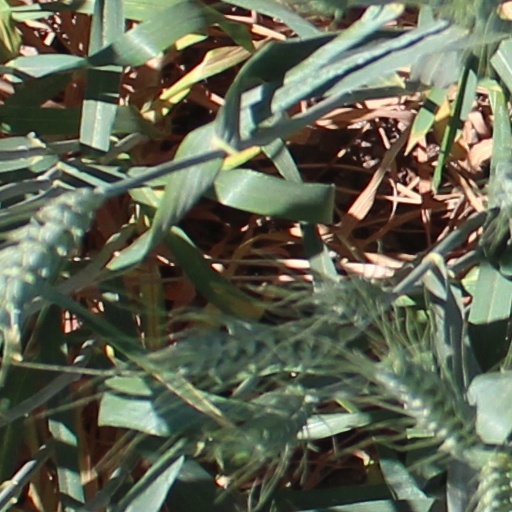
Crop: wheat